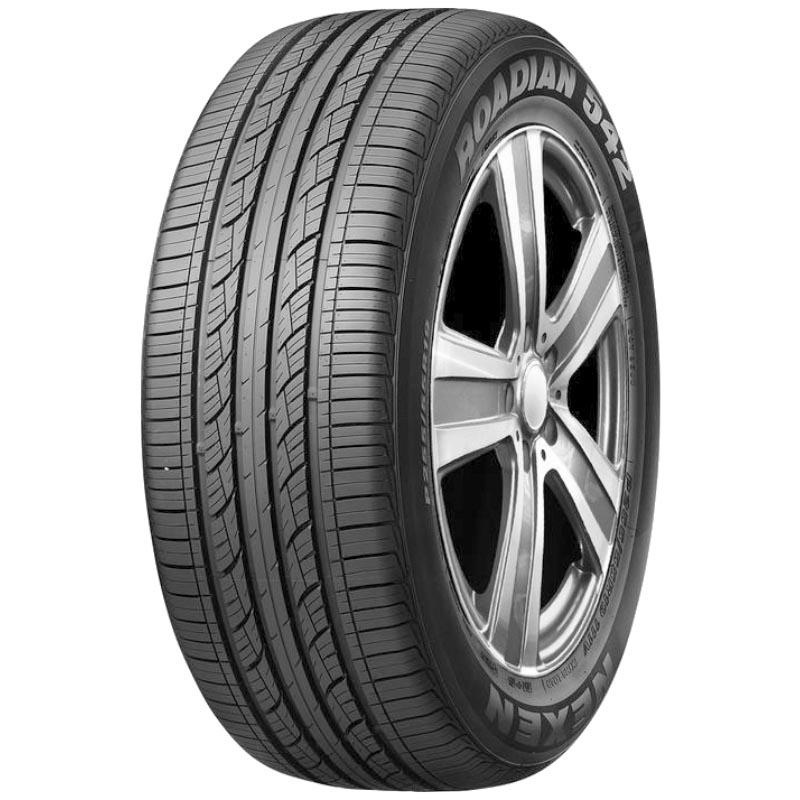
NEXEN ROADIAN 542 245/70 R17 110H  TL M+S
Brand: NEXEN
Category: Vehicles & Parts > Vehicle Parts & Accessories > Motor Vehicle Parts > Motor Vehicle Wheel Systems > Motor Vehicle Tires > Automotive Tires